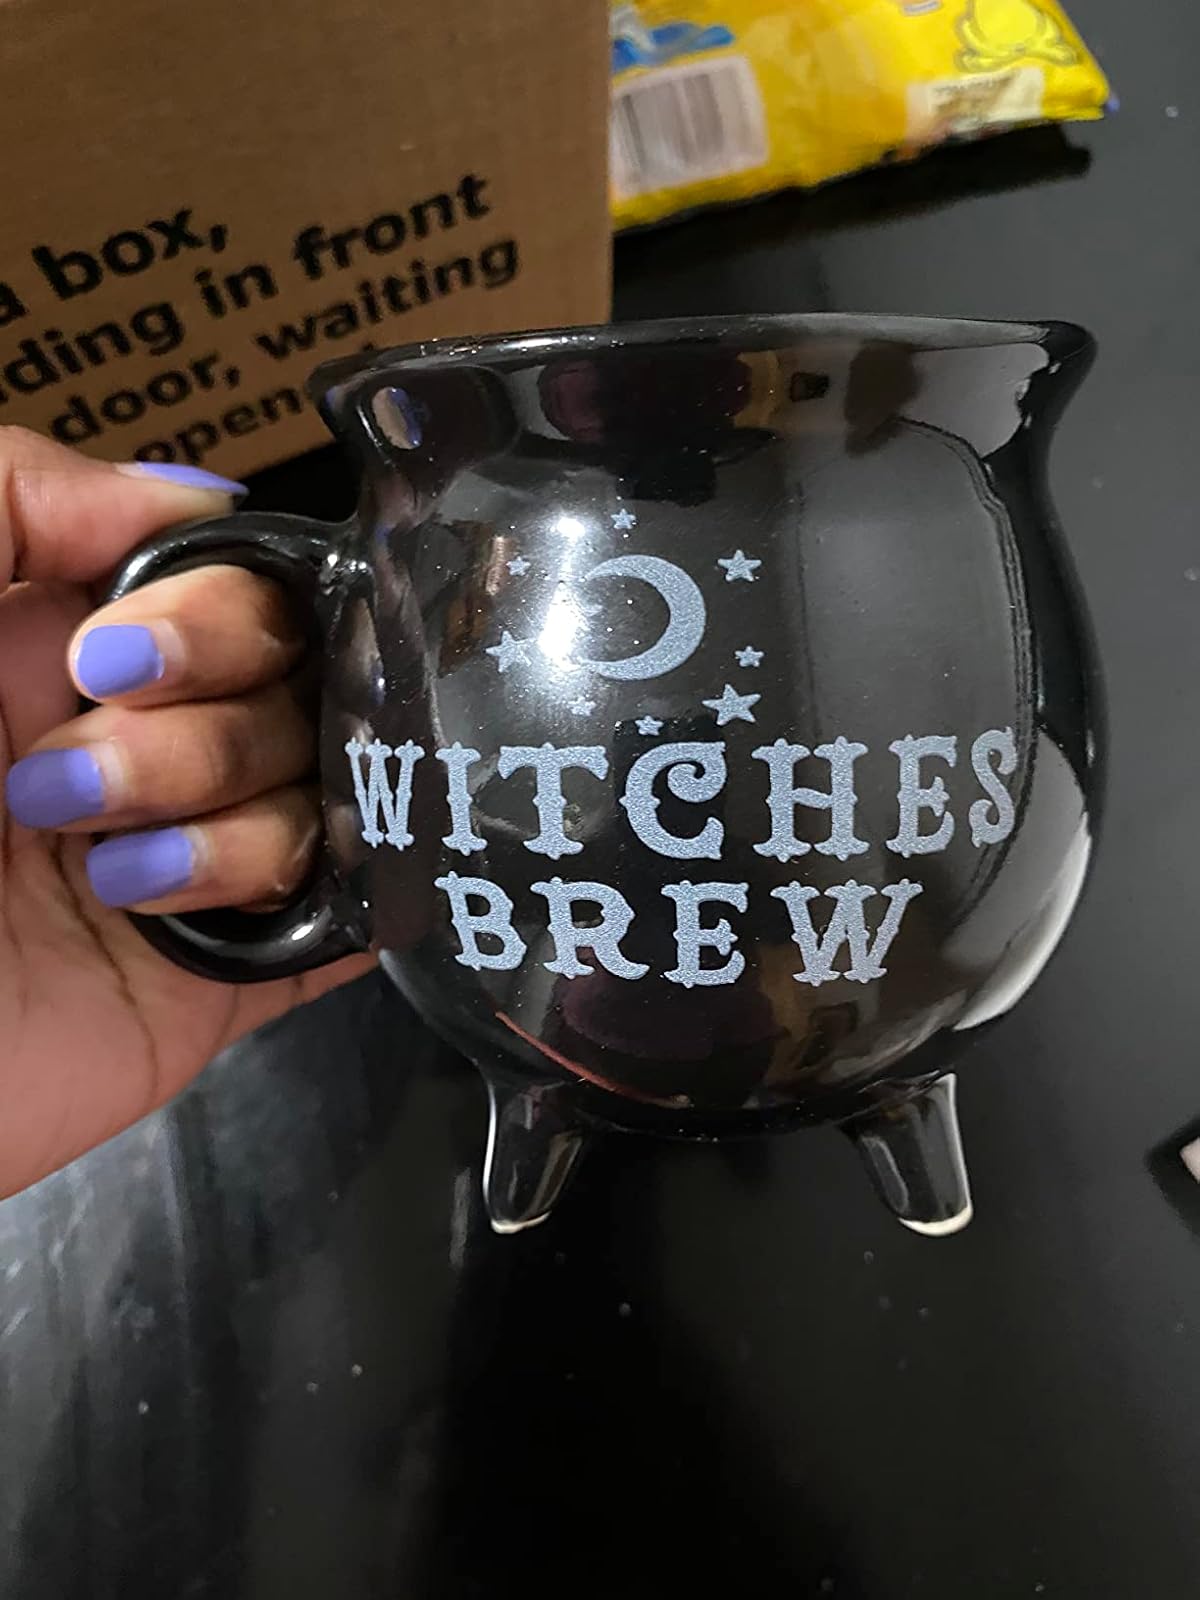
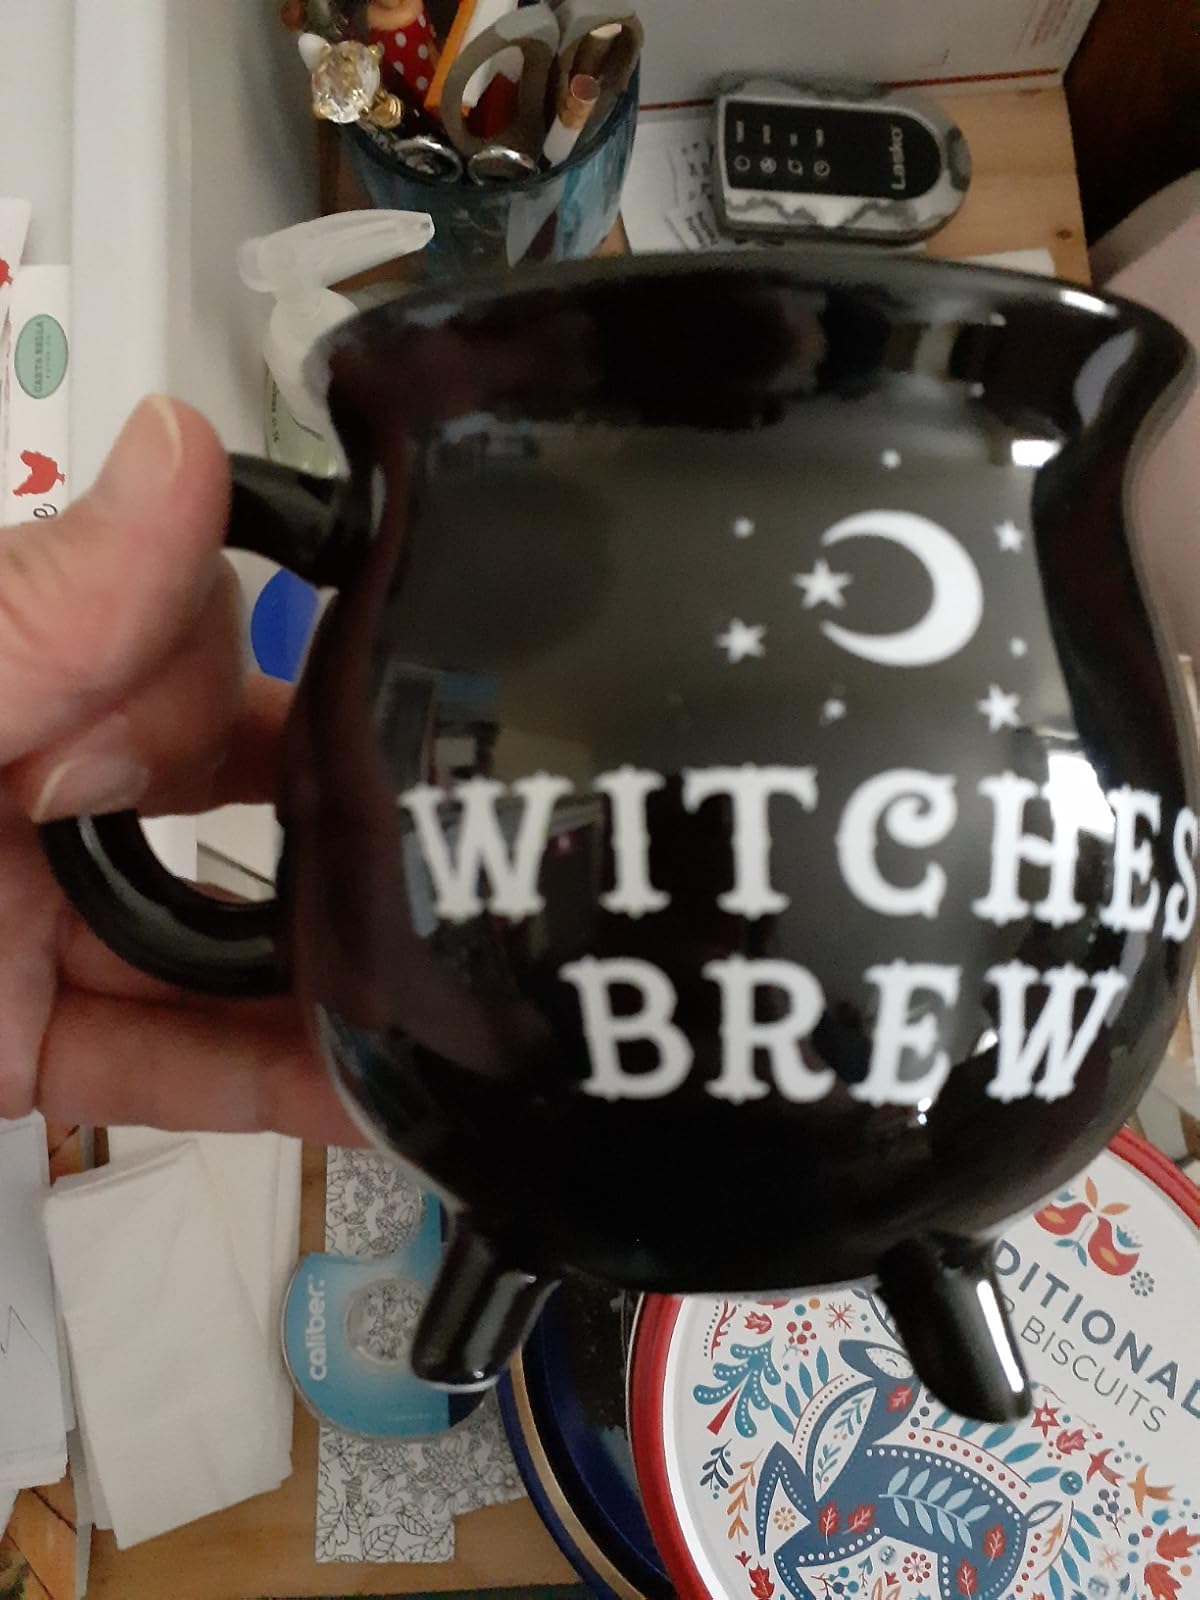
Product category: items_mug
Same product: yes